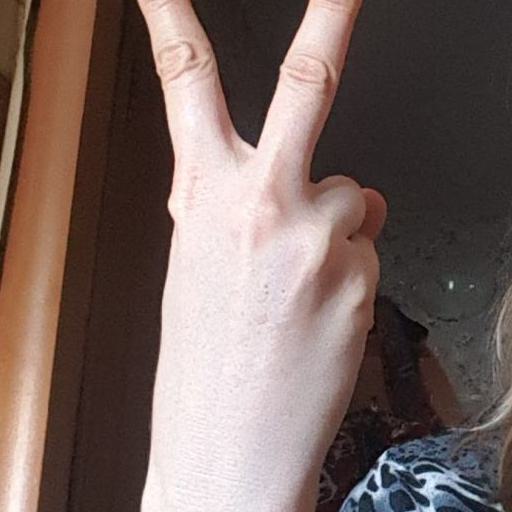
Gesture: peace_inverted